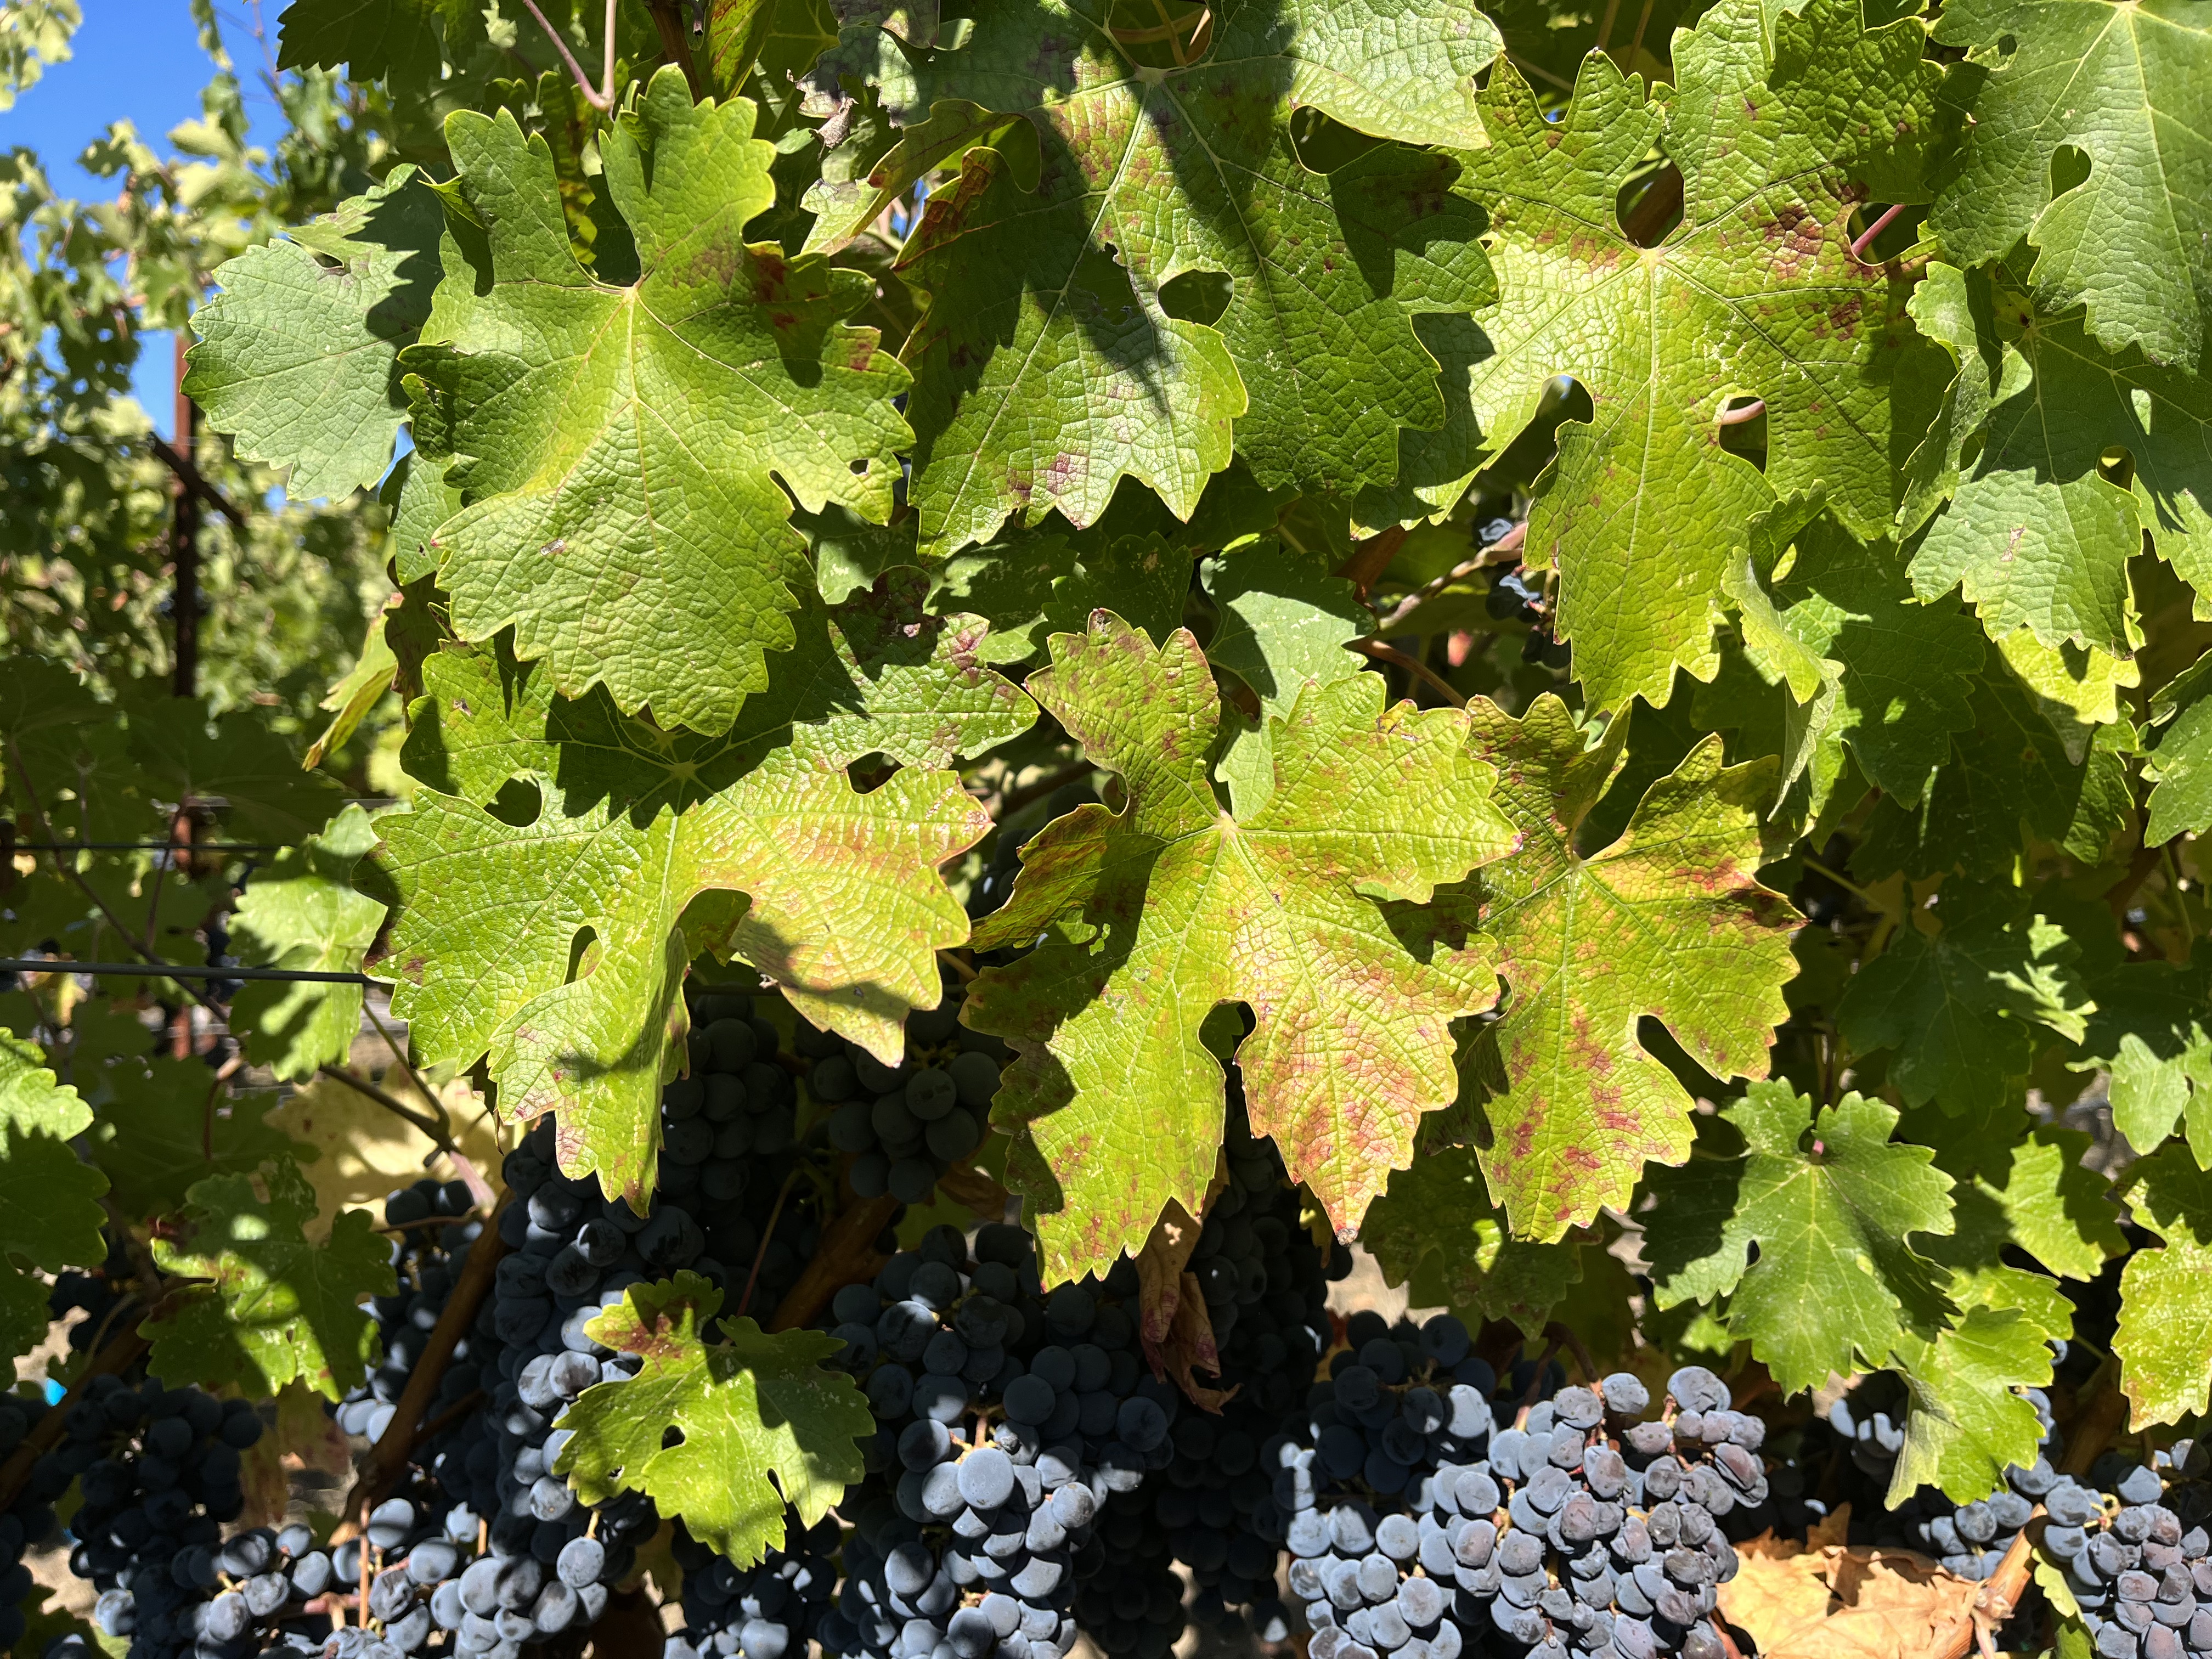
Label: Red Blotch